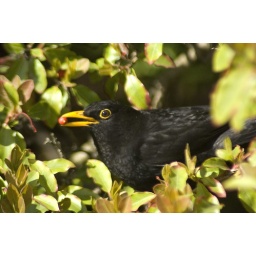
black bird in the botanics